Sky position (RA, Dec in degrees): 226.782, 1.544
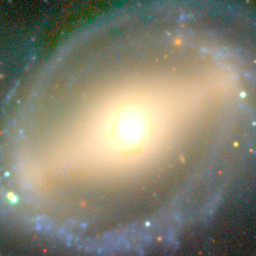
Galaxy morphology: Barred Spiral Galaxies